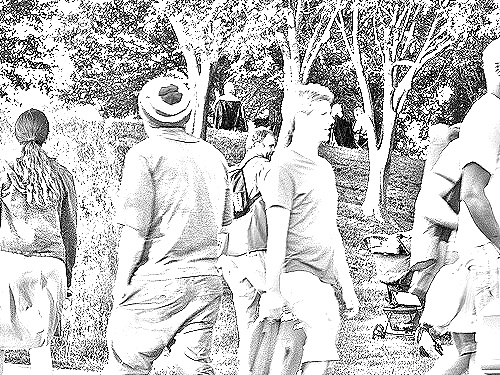
Portrait style: Sketch Portrait